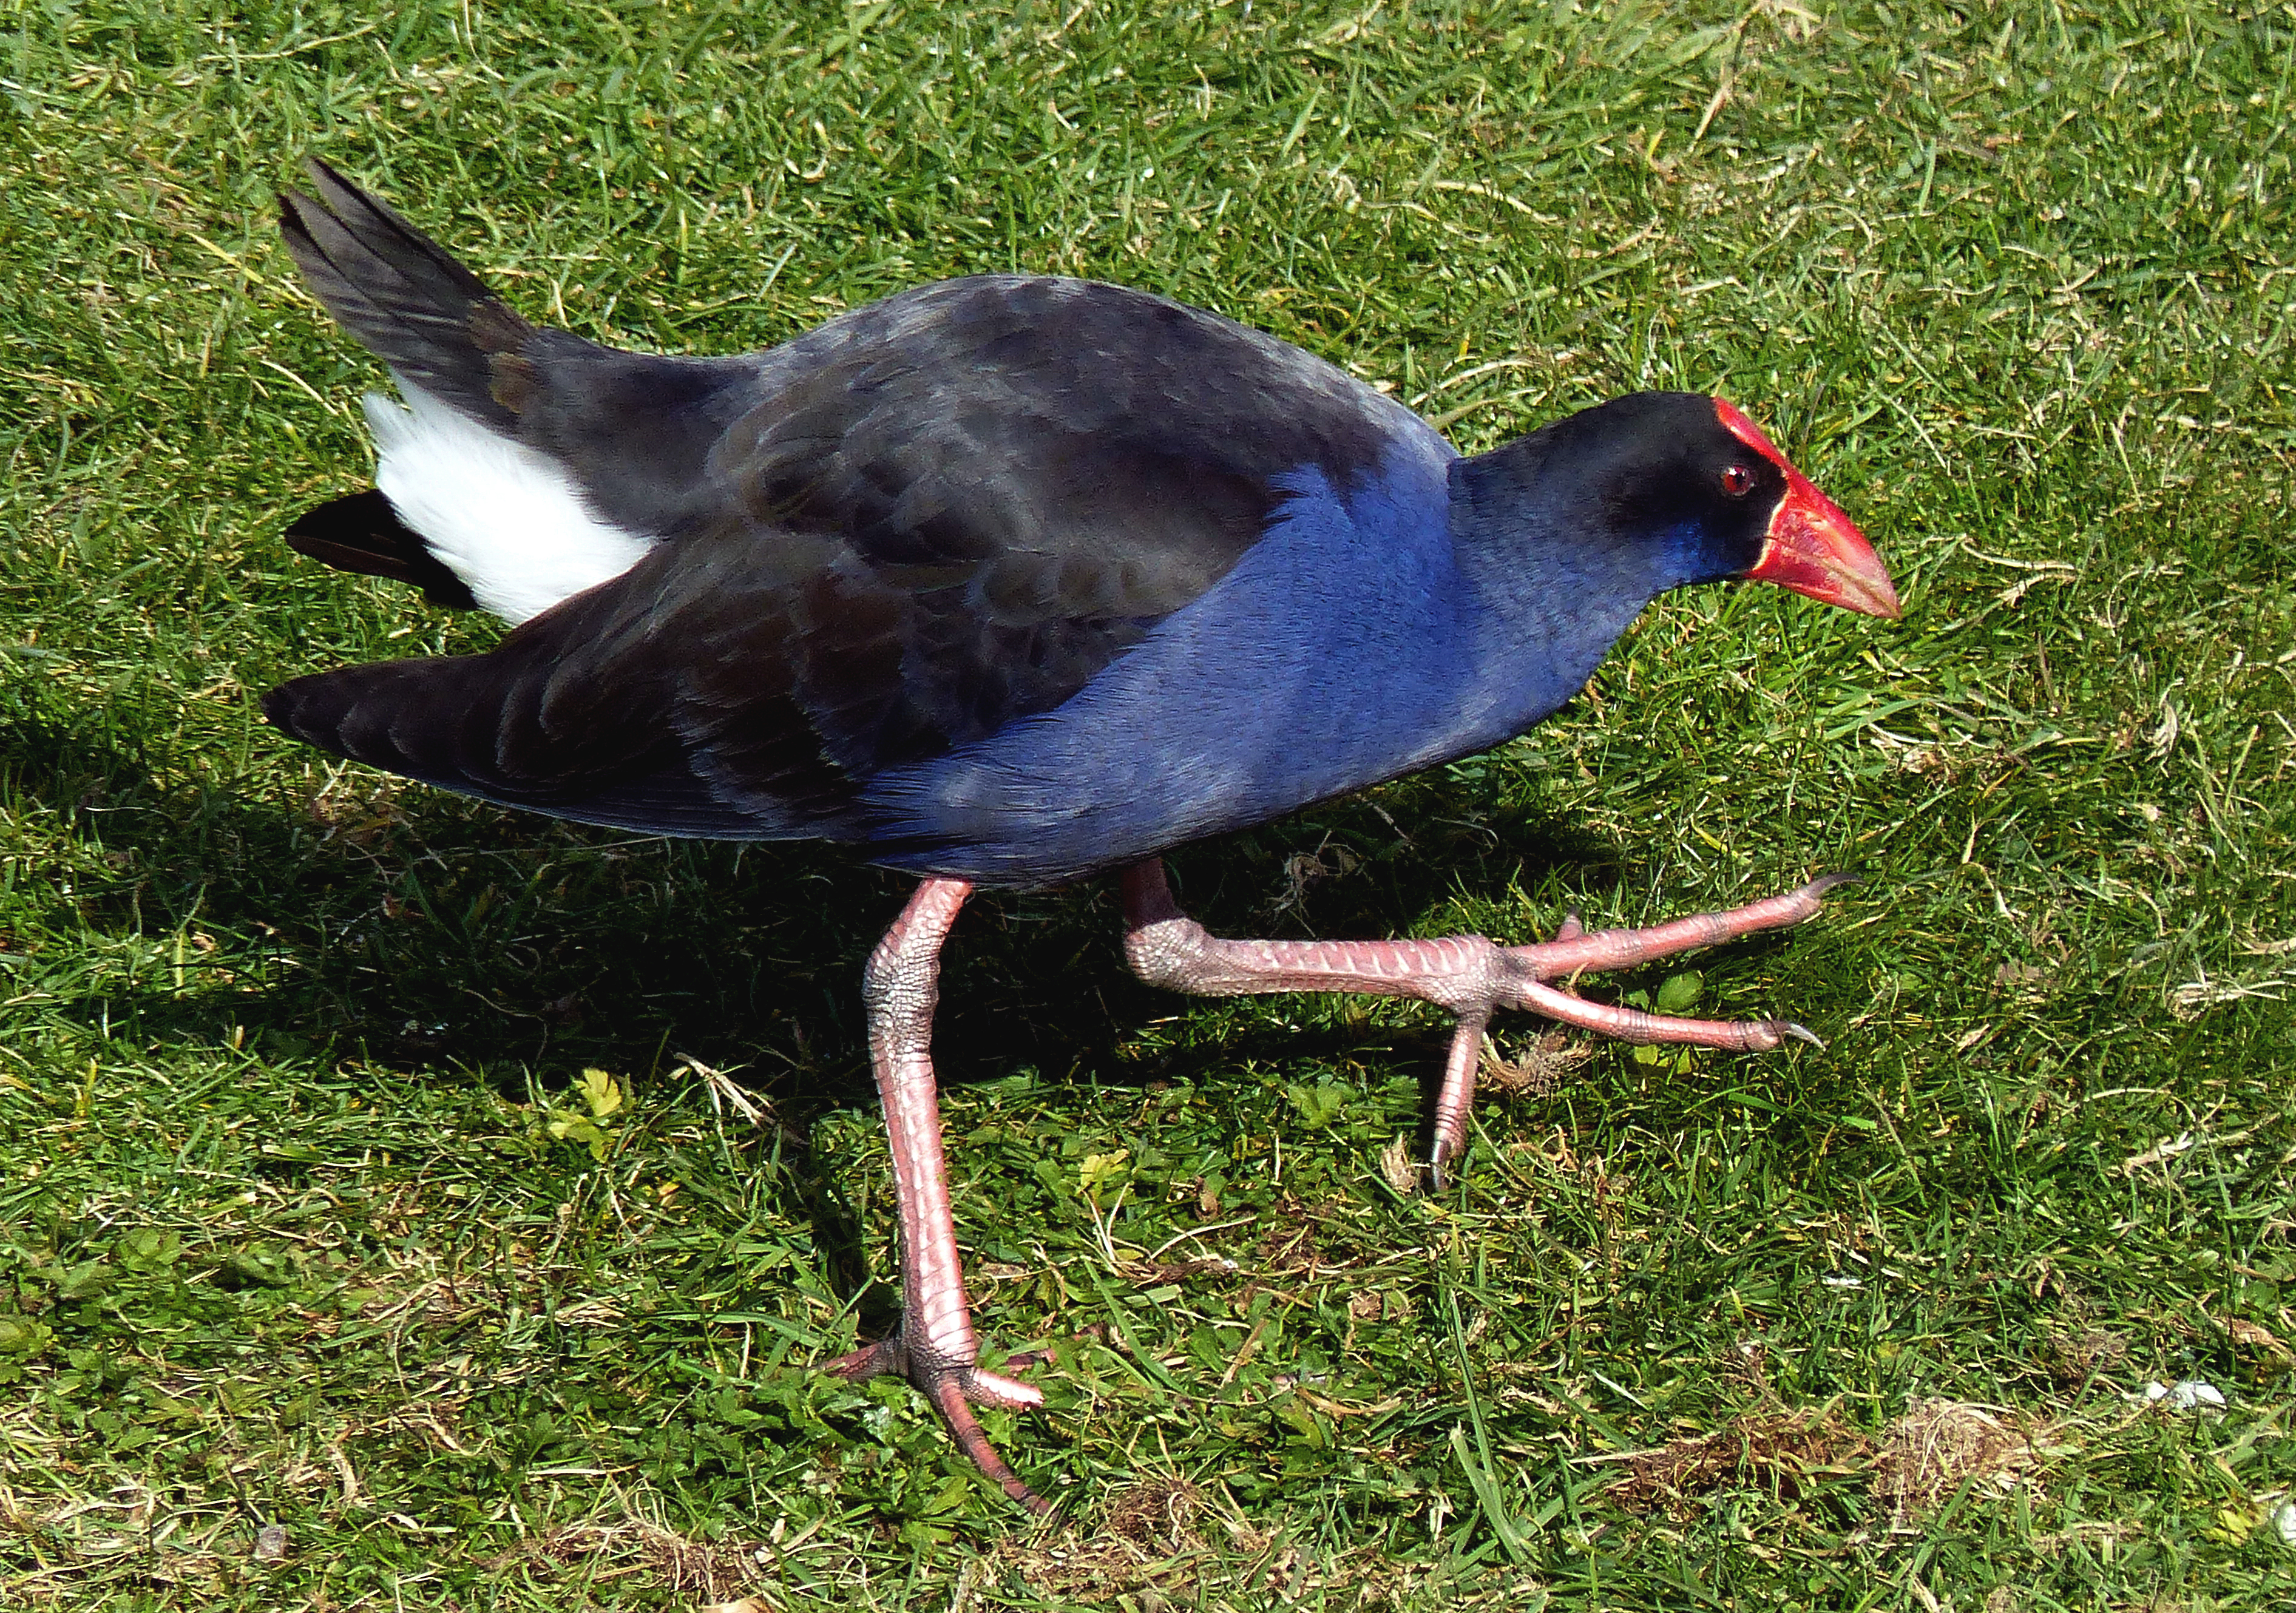
bird, wildlife, beak, fauna, vertebrate, lumixfz200, bridgecameras, wetlandbirds, newzealandbirds, superzooms, flickrsbestcreatures, waders, bluebirds, pukeko, perching bird